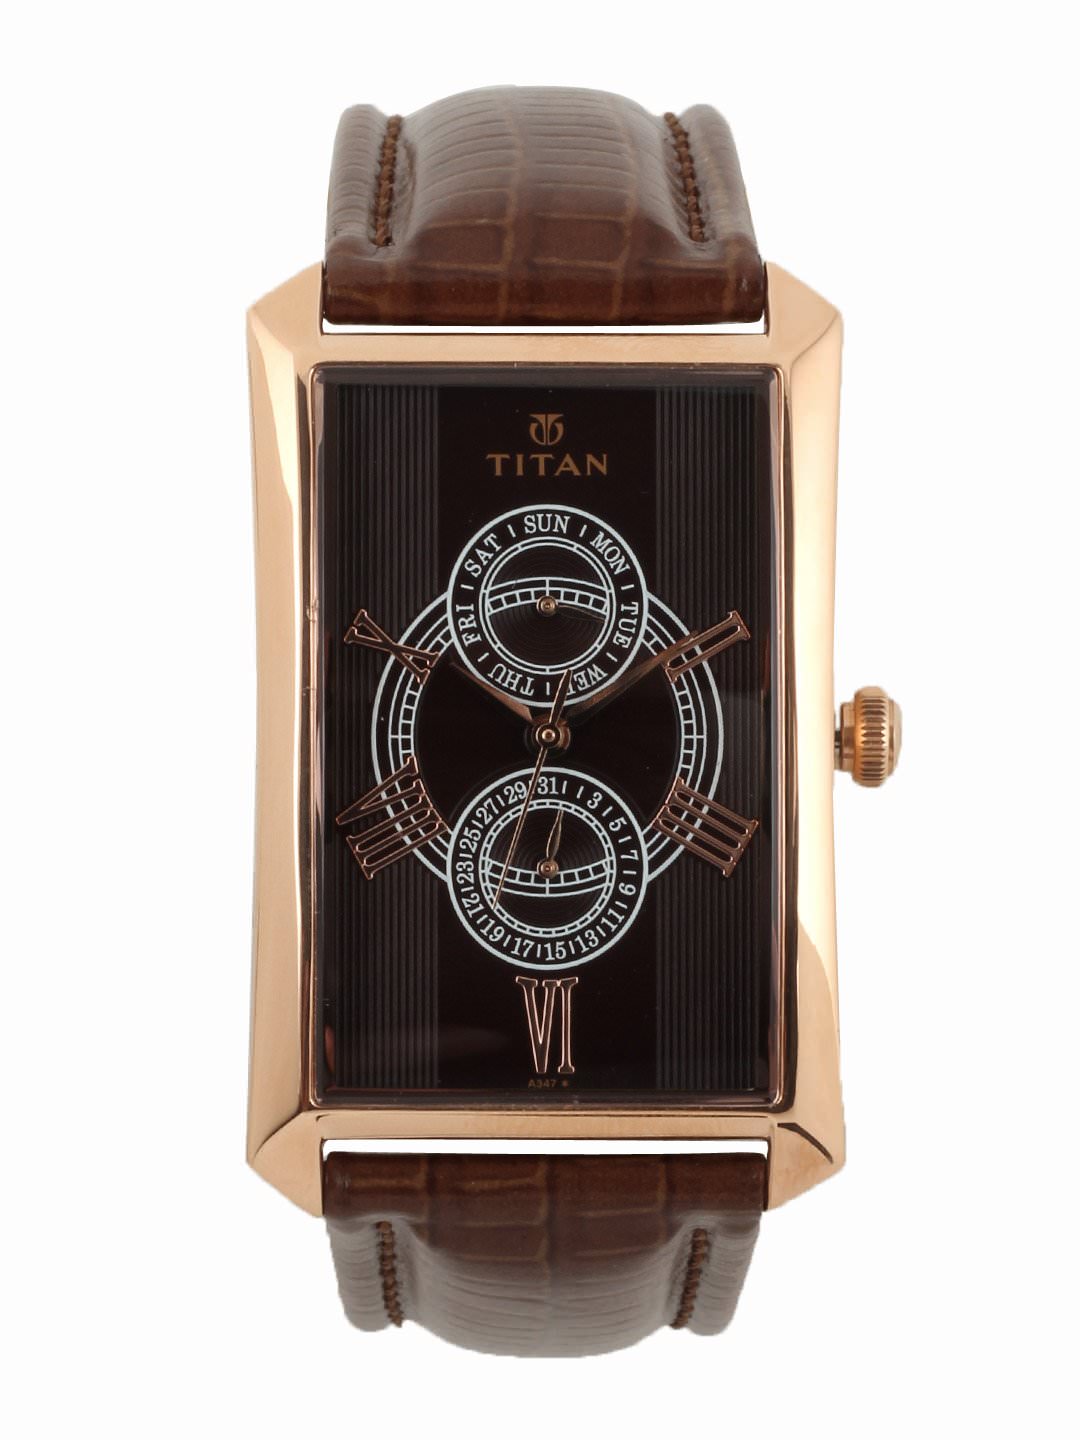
Titan Men Brown Watch
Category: Accessories / Watches / Watches
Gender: Men
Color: Brown
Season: Winter 2016
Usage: Casual